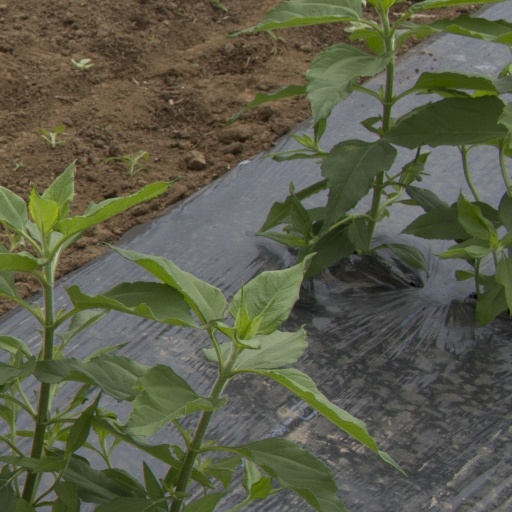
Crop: Jerusalem artichoke